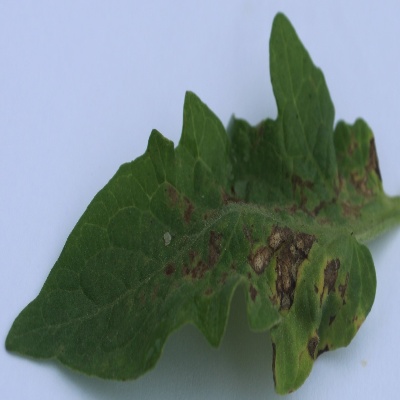
Crop: Tomato
Condition: septoria leaf spot